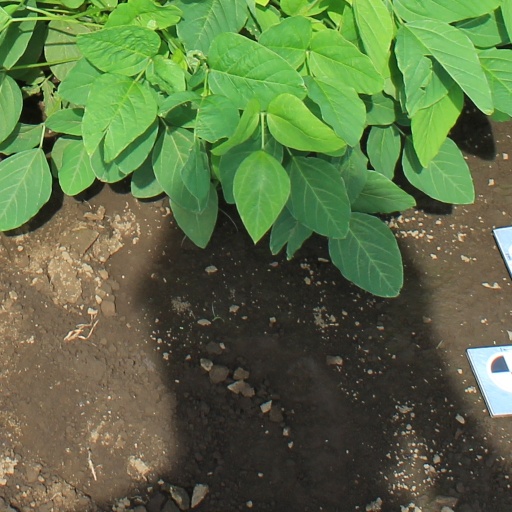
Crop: soybean